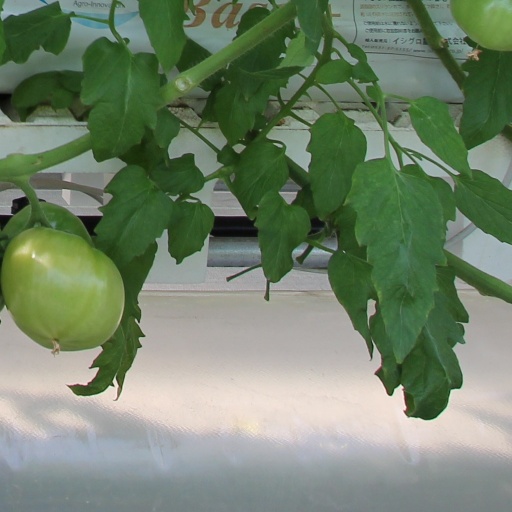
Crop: tomato